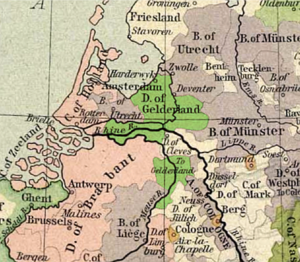
Carte du duché de Gueldre, en 1477
Le comté de Gueldre, devenu à la fin du XIIᵉ siècle duché de Gueldre, est un ancien duché du Saint-Empire romain germanique. Au début du XVIᵉ siècle il fut incorporé dans le Cercle de Bourgogne et se trouve actuellement dans les Pays-Bas.